Lichk

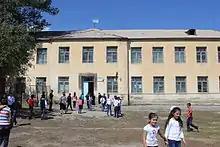
Primary School of Lichk, September 2014

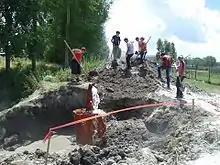
Residents attempt to repair damage to the village spring

The modern village of Lichk was officially founded in 1829–30. There are ruins of earlier habitation including the remains of a medieval town ("Paul Village") in the area of the village. There are also the ruins of the early Tsaghkavank (meaning ""Flowering Monastery"") which sit adjacent to the church of St. Astvatsatsin at the hilltop cemetery. Tsaghkavank overlooks the village of Lichk, and the remaining lower walls are cylindrical walls with a very small entry. The reasoning behind this is that one would technically be forced to bow in respect upon entering the church. The church of St. Astvatsatsin is a small basilica with some broken khachkars and gravestones embedded into its walls. It is currently in disrepair as the roof has collapsed. Surrounding the two churches is a 13th-century cemetery with numerous interesting khachkars. Nearby is a cyclopean fort. Between 1950–60, an Aramaic inscription was found nearby.